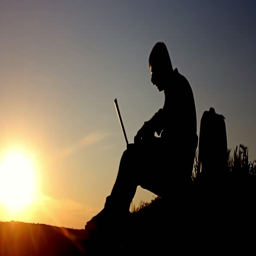
silhouette of business man with laptop working on the field at sunset time .